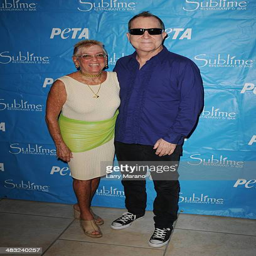
person and artist attend an event held